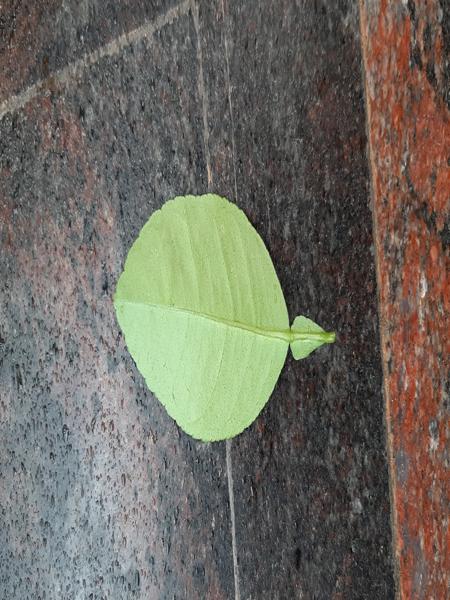
Plant: Lemon